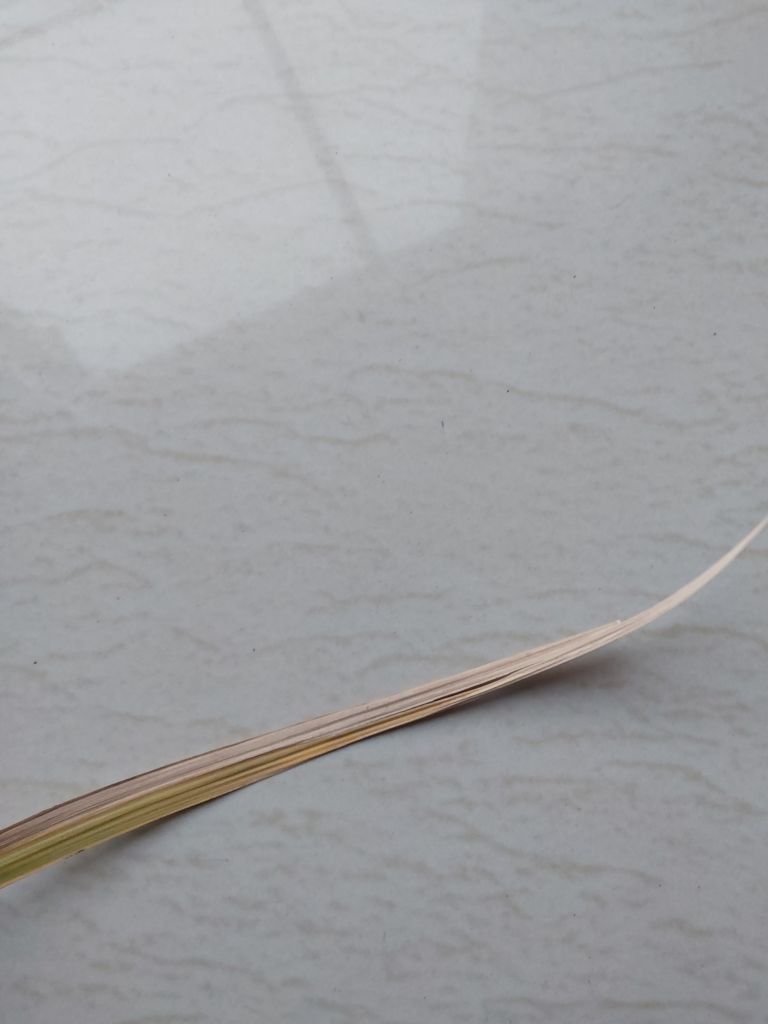
Label: Dried